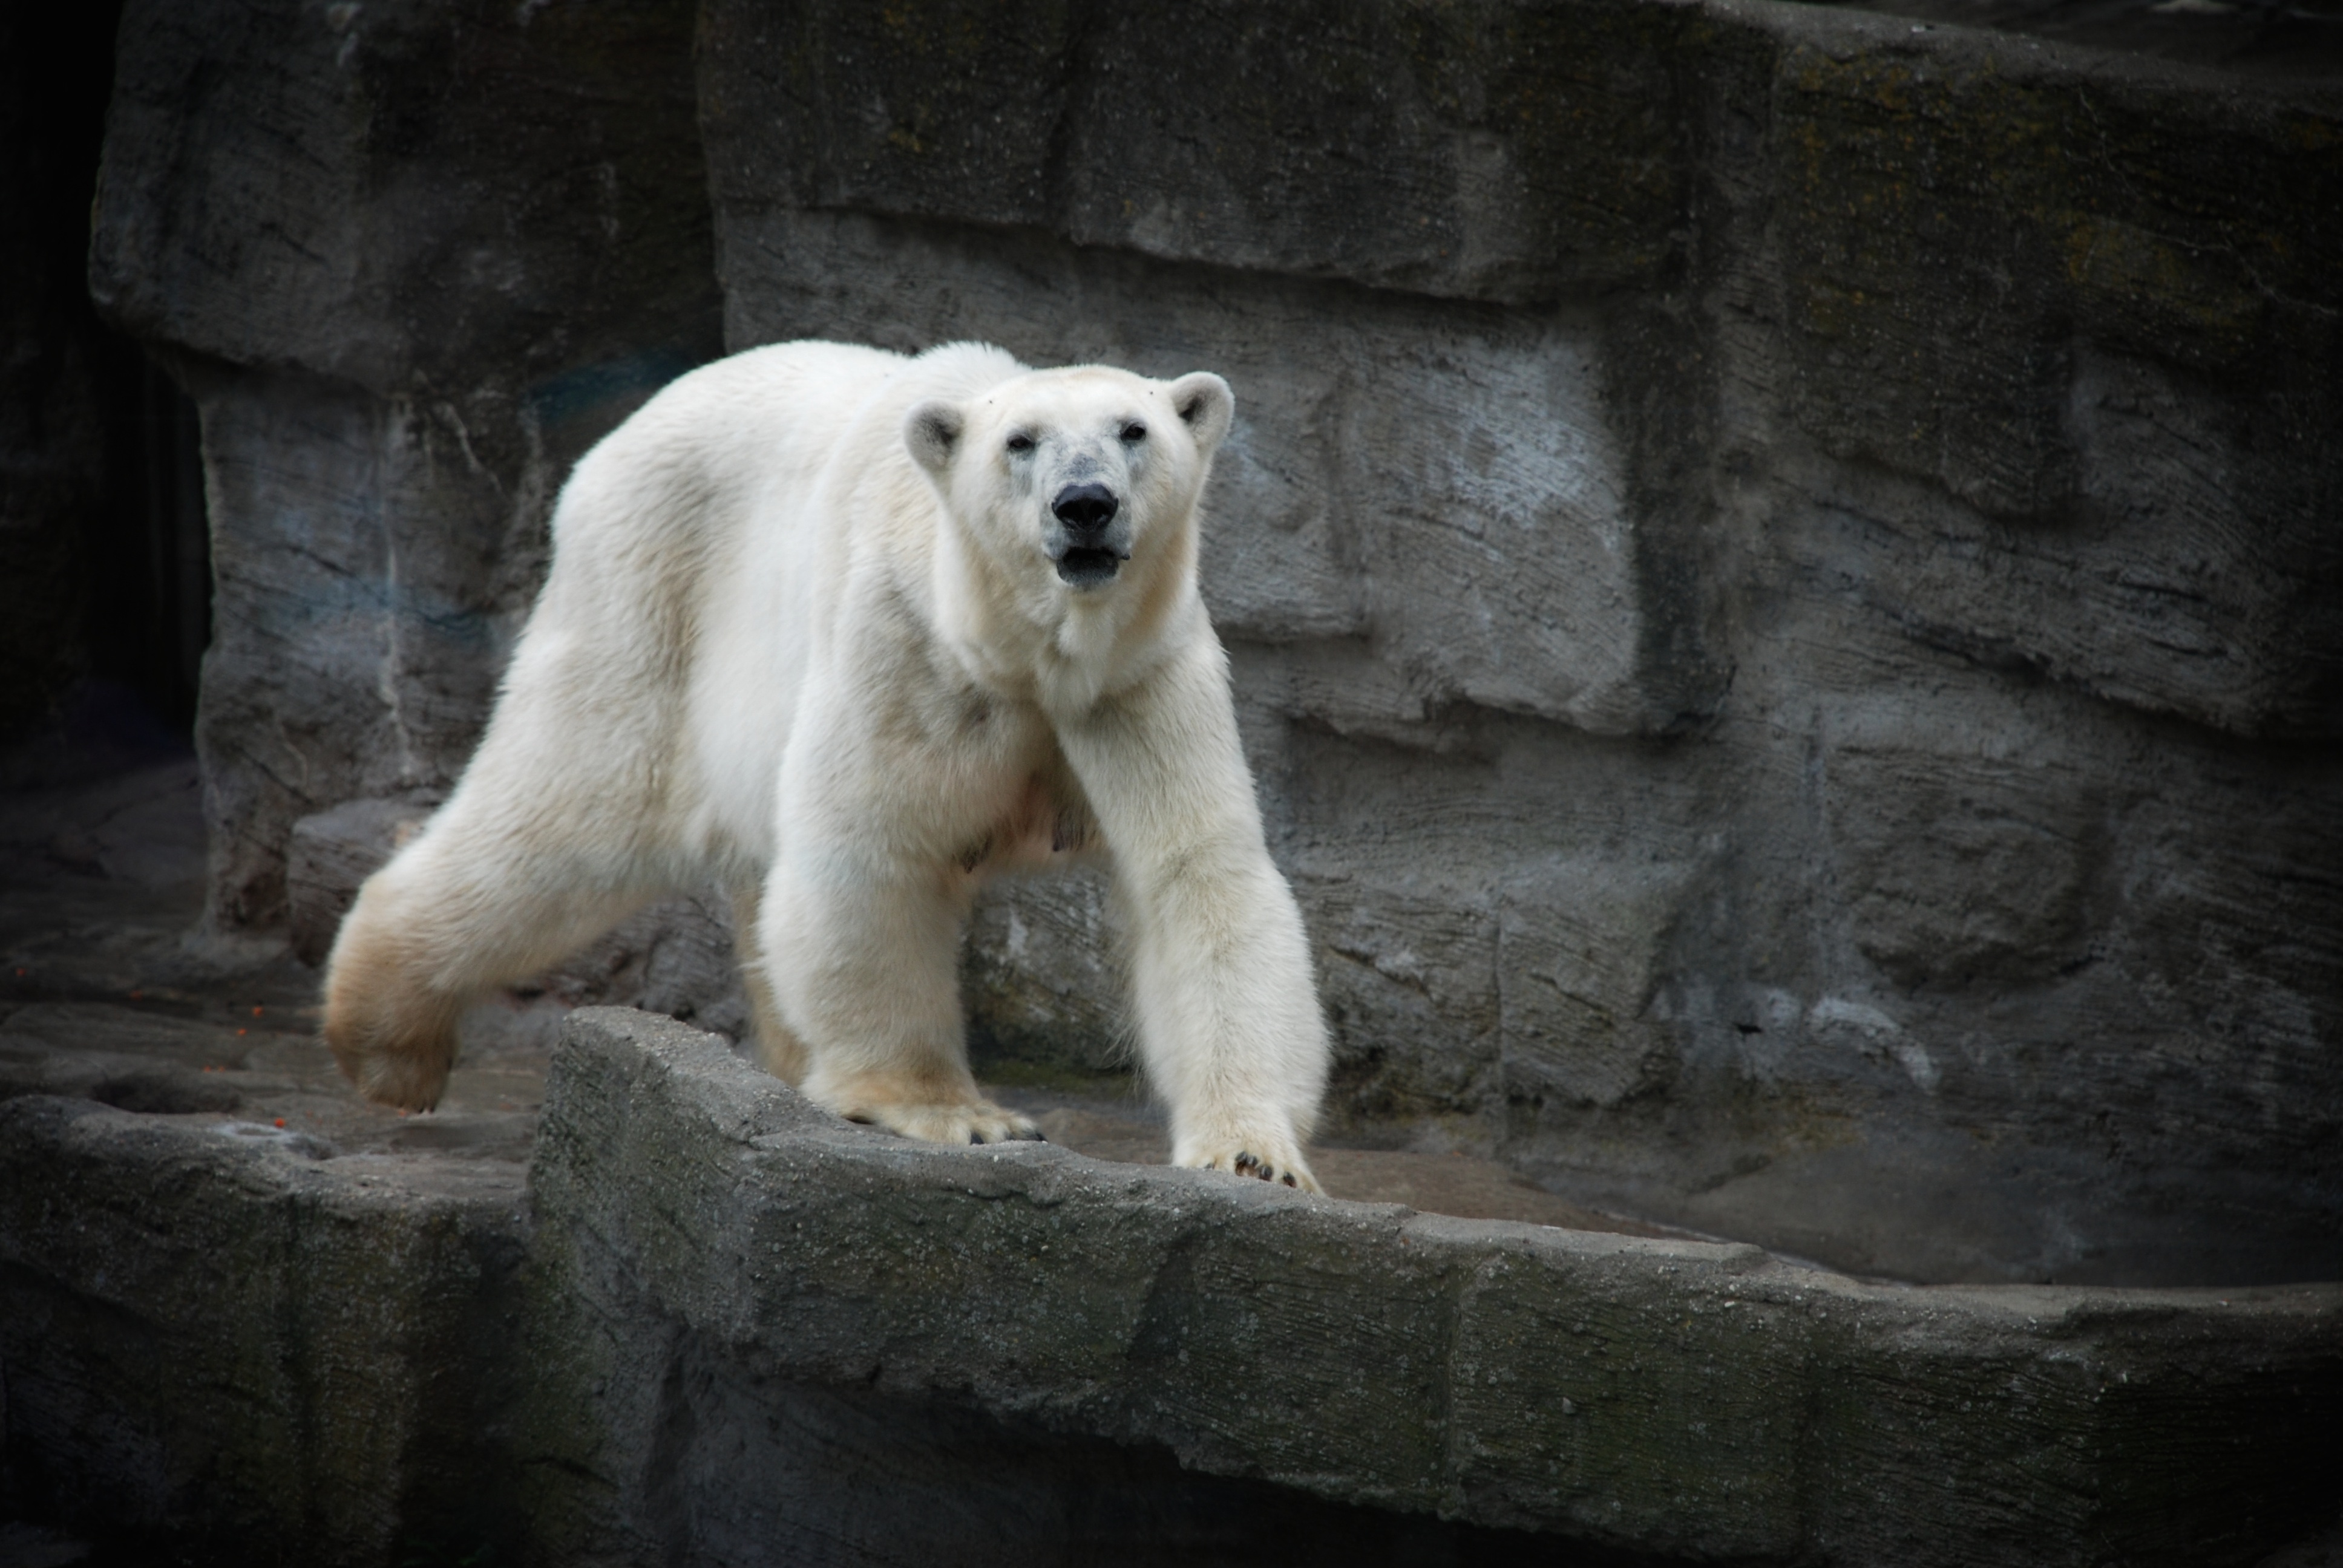
white, animal, bear, zoo, mammal, fauna, polar bear, vertebrate, outdoor recreation